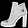
Label: Ankle boot